Milang railway line

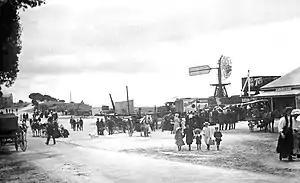
The busy precincts of Milang station, circa 1905, when the railway provided a mode of transport to the hinterland and state capital that, for the era, was fast, comfortable and convenient

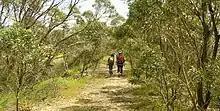
The route of the Milang railway line, now the Nurragi Conservation Reserve, is a popular walking trail

By the end of the 1870s, in the same way that river boats had revolutionised the transport of produce, steam trains rapidly cut into their market. Produce brought from the upper reaches by boat could be hastened to Port Adelaide by rail without needing to continue on the river to the lower reaches. The opening of one railway in particular had a huge impact on lower River Murray ports: the line to Morgan, which was extended from Kapunda in 1878, provided a connection with the state capital. Since Morgan was and up to a week's journey by river from Goolwa, but only of faster transit by rail to Adelaide, the town almost immediately eclipsed Goolwa as the busiest riverport in South Australia. The smaller settlement of Wellington, upstream from Goolwa, was similarly overtaken when a railway from Adelaide arrived at nearby Murray Bridge the following year.